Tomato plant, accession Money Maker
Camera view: horizontal (90 deg, fisheye); turntable rotation: 210 degrees
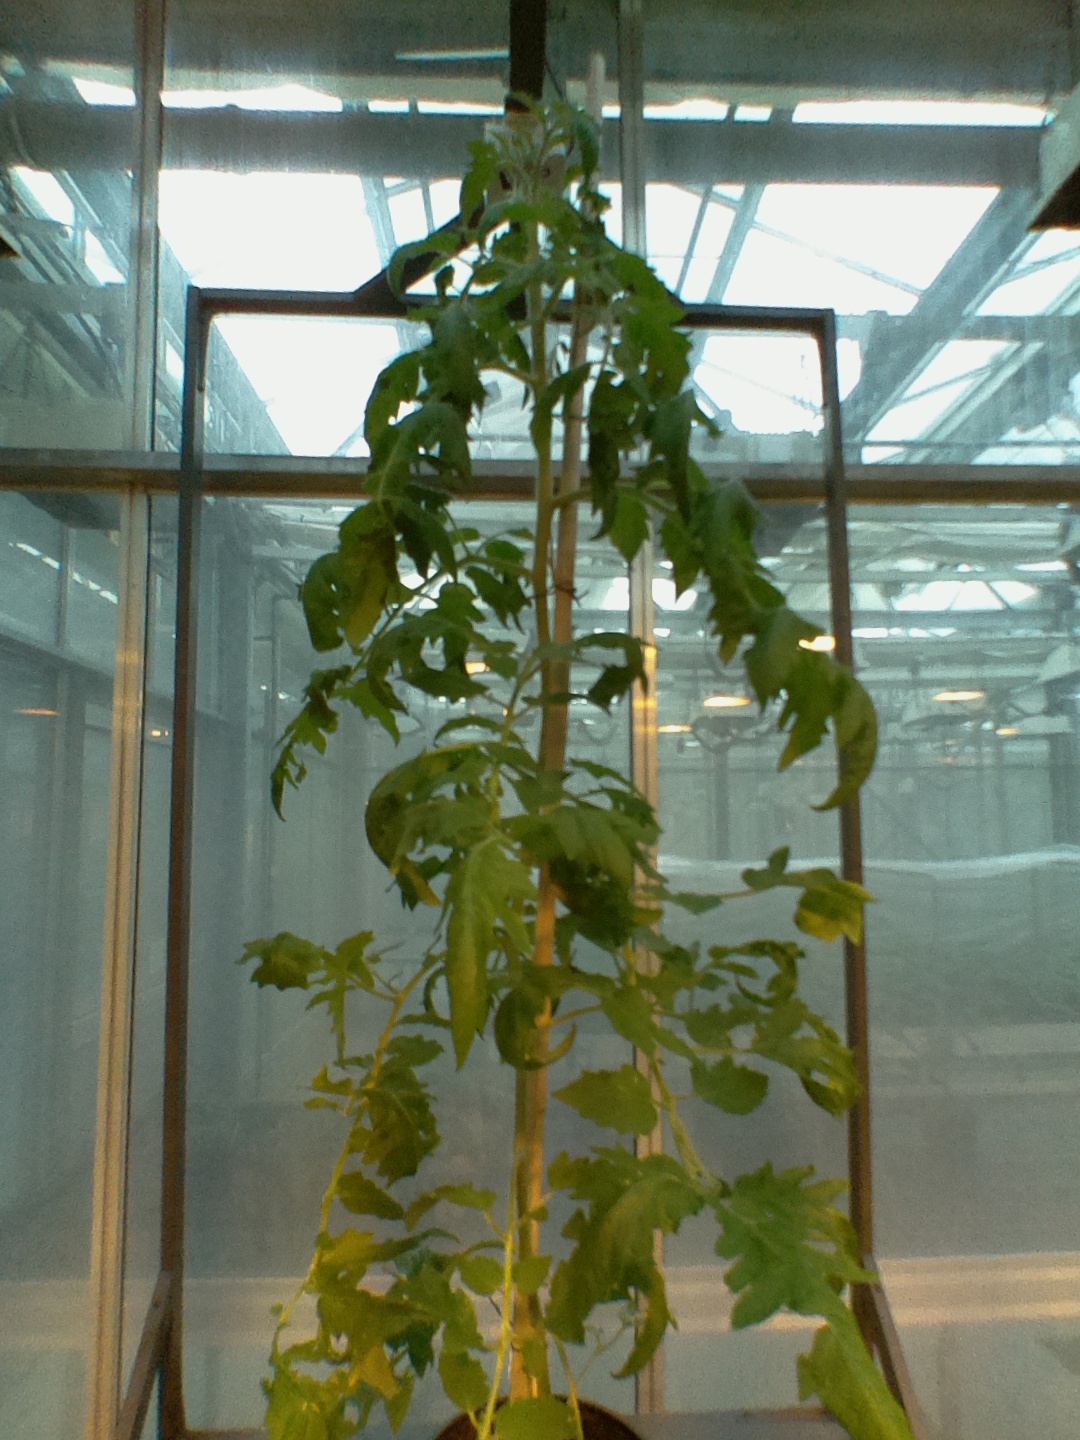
BBCH growth stage 59: 9 or more inflorescences visible